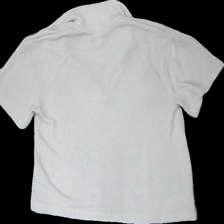
View: back
Type: T-shirt
Category: Ladies
Brand: H&M
Colors: Beige
Material: 54% polyester 46% cotton
Cut: Regular, V-collar
Size: M
Season: All
Damage location: top left
Price range: 50-100
Recommended usage: Reuse
Description: beige stickad t-shirt